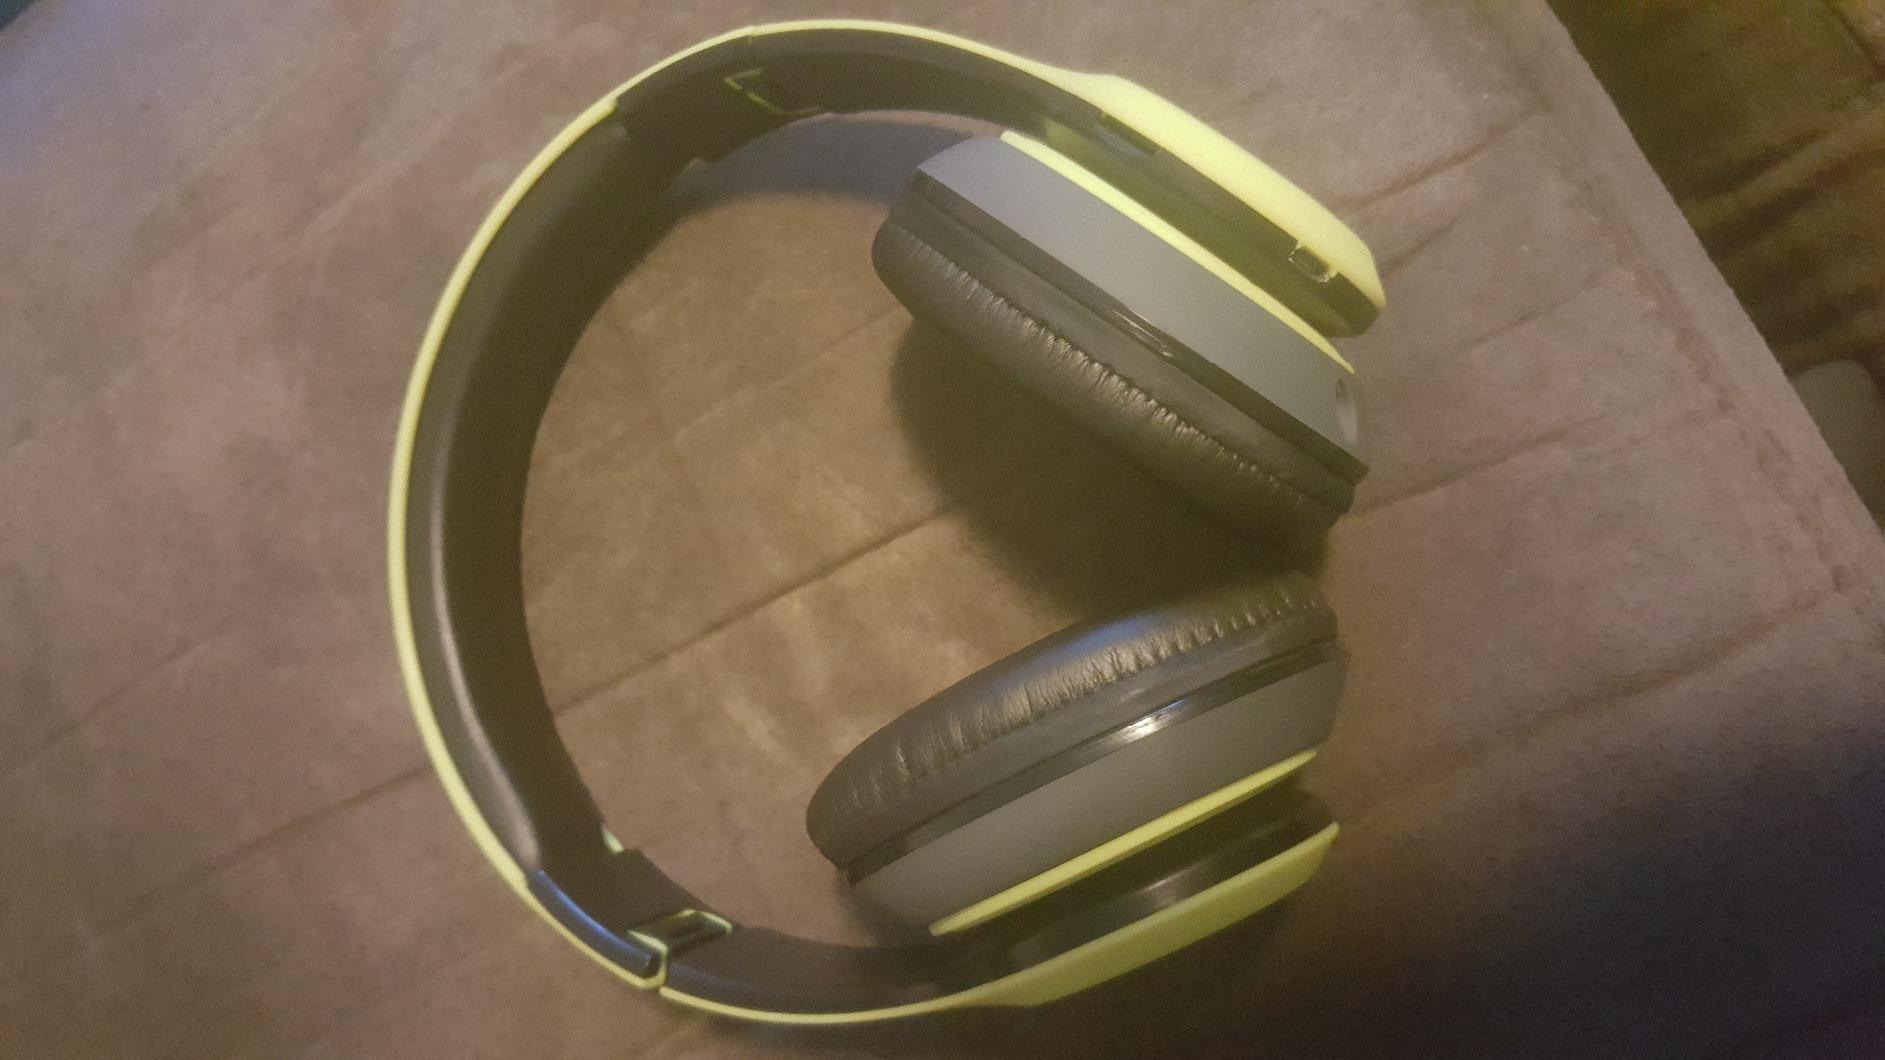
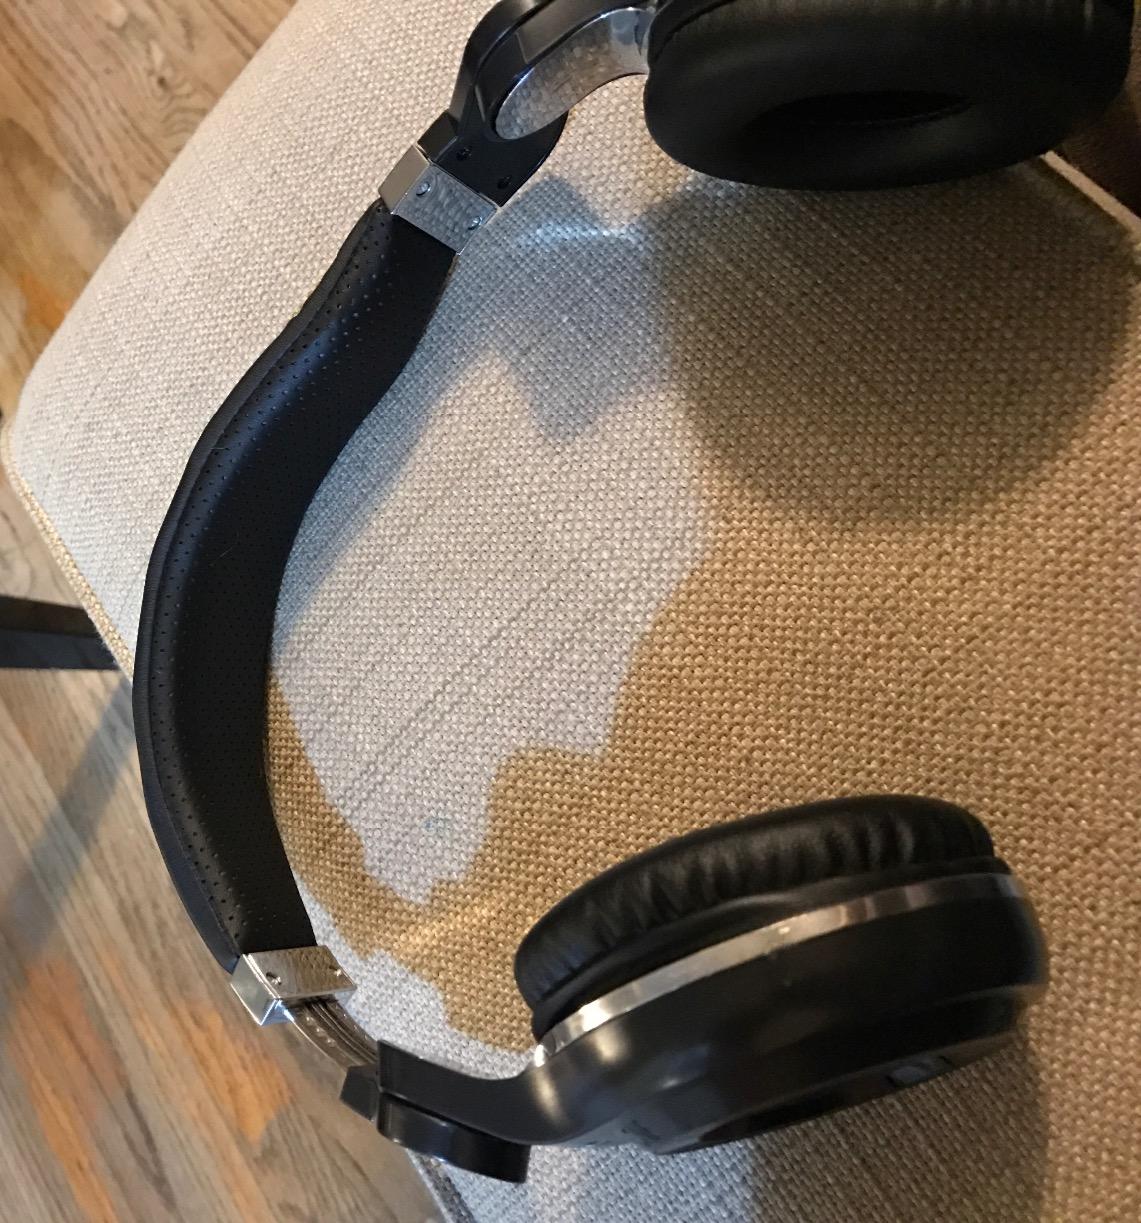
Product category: headphones
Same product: no